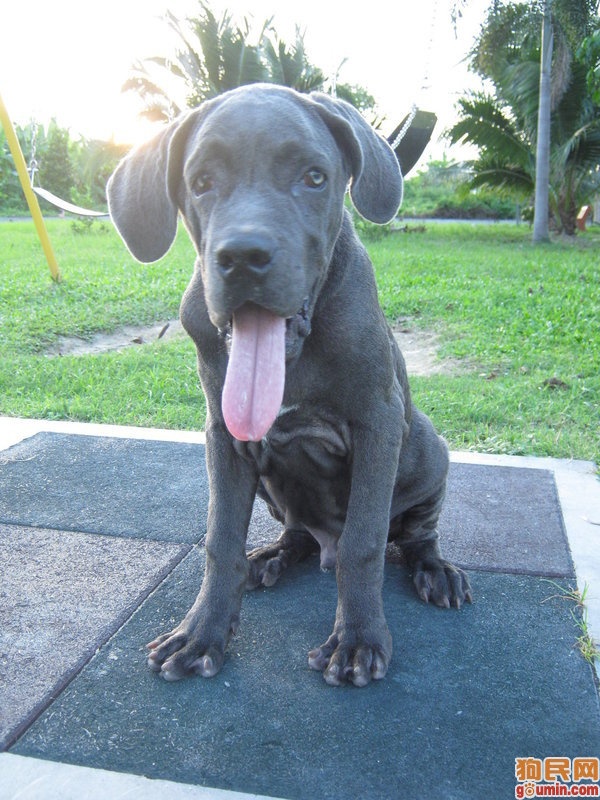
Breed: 220-n000032-Fila_Braziliero